Italian War of 1521–1526

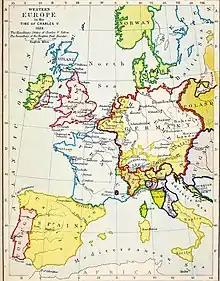
Western Europe in 1525

On the night of 23 February, Imperial artillery began a bombardment to distract the French, whilst the remainder of the Imperial army moved from their camp to flank the brook that separated the two armies. Ahead of them were sappers, who dismantled part of the park wall as quietly as possible, in an operation that took most of the night. Columns of Imperial soldiers then entered the park.